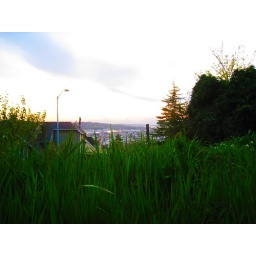
Eventually we'll plant flowers here, but I love grouching in the grass like a cat.